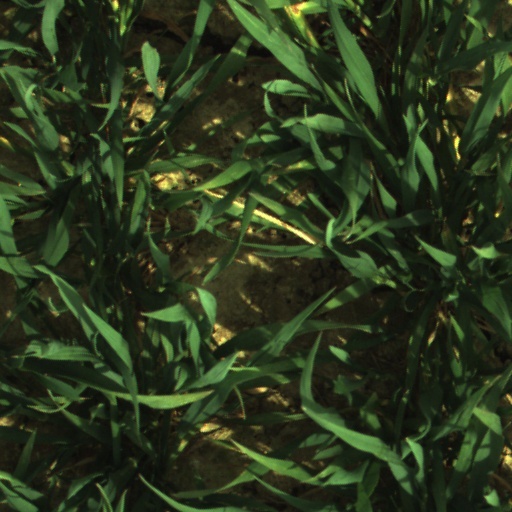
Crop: wheat